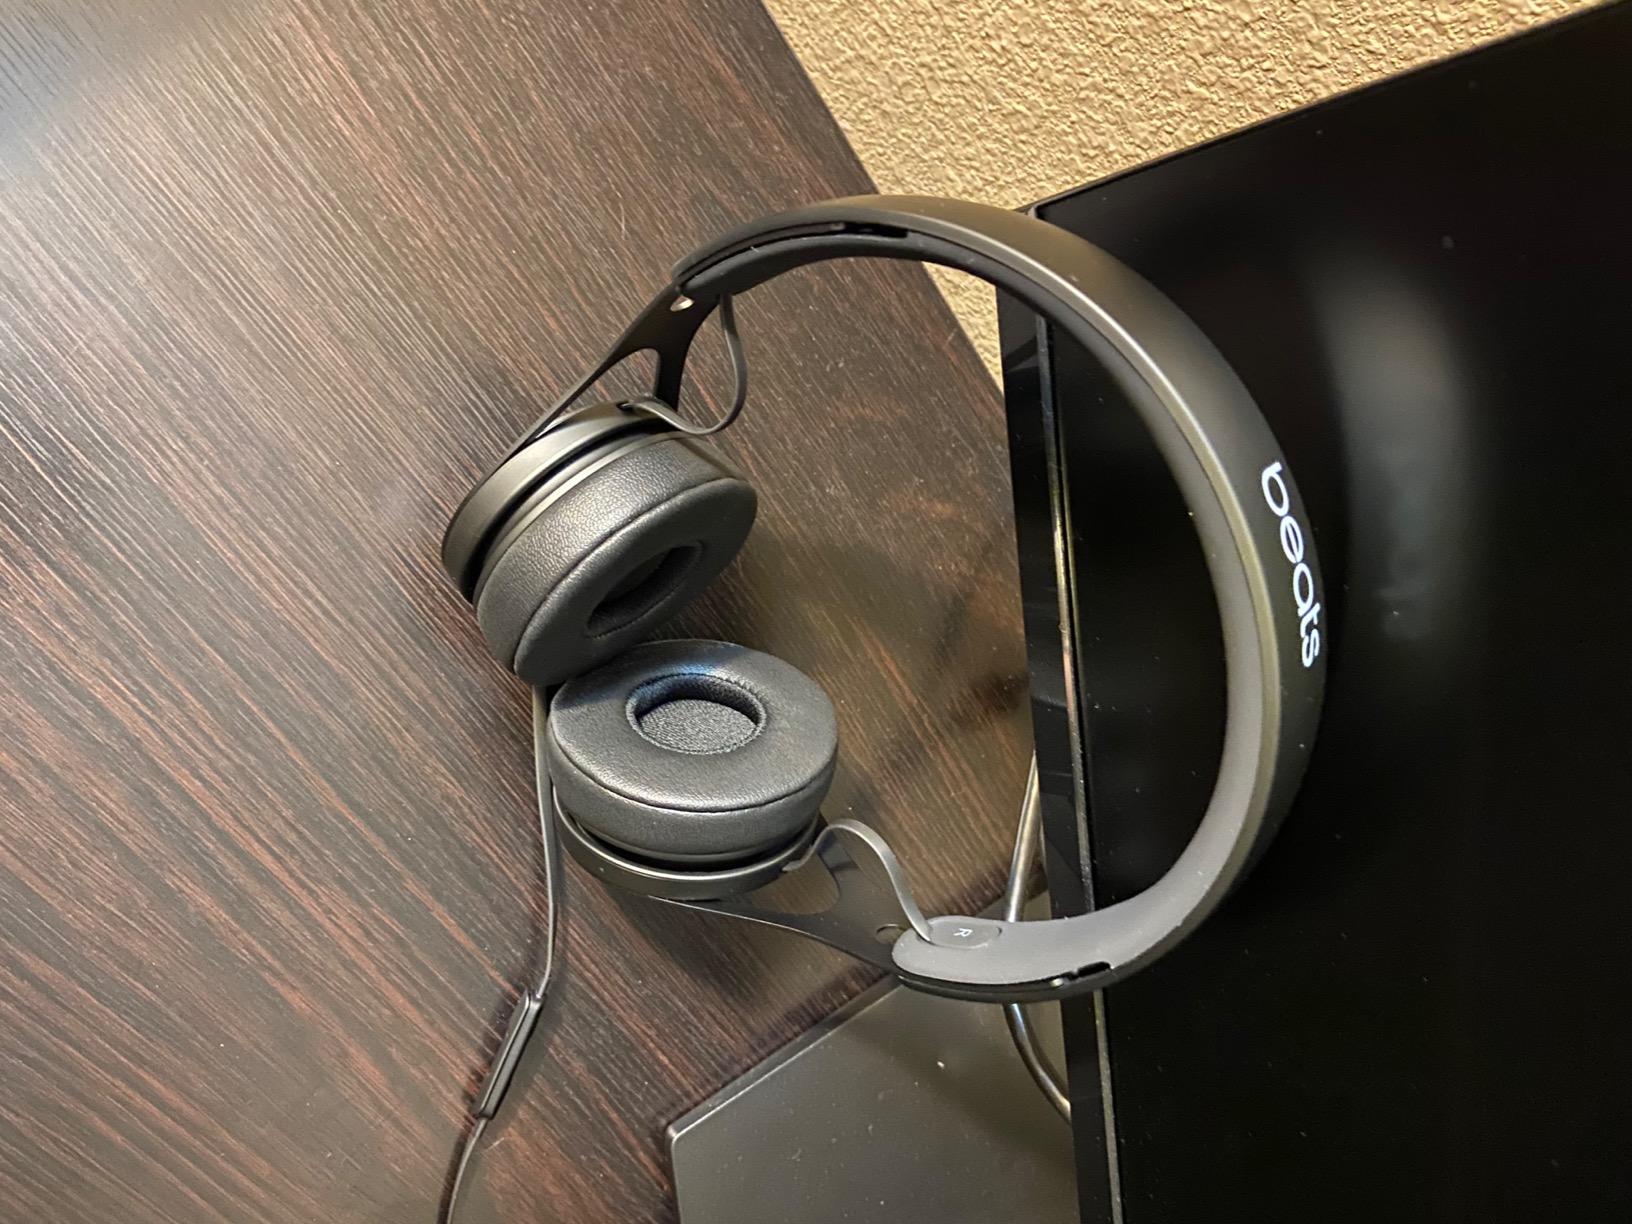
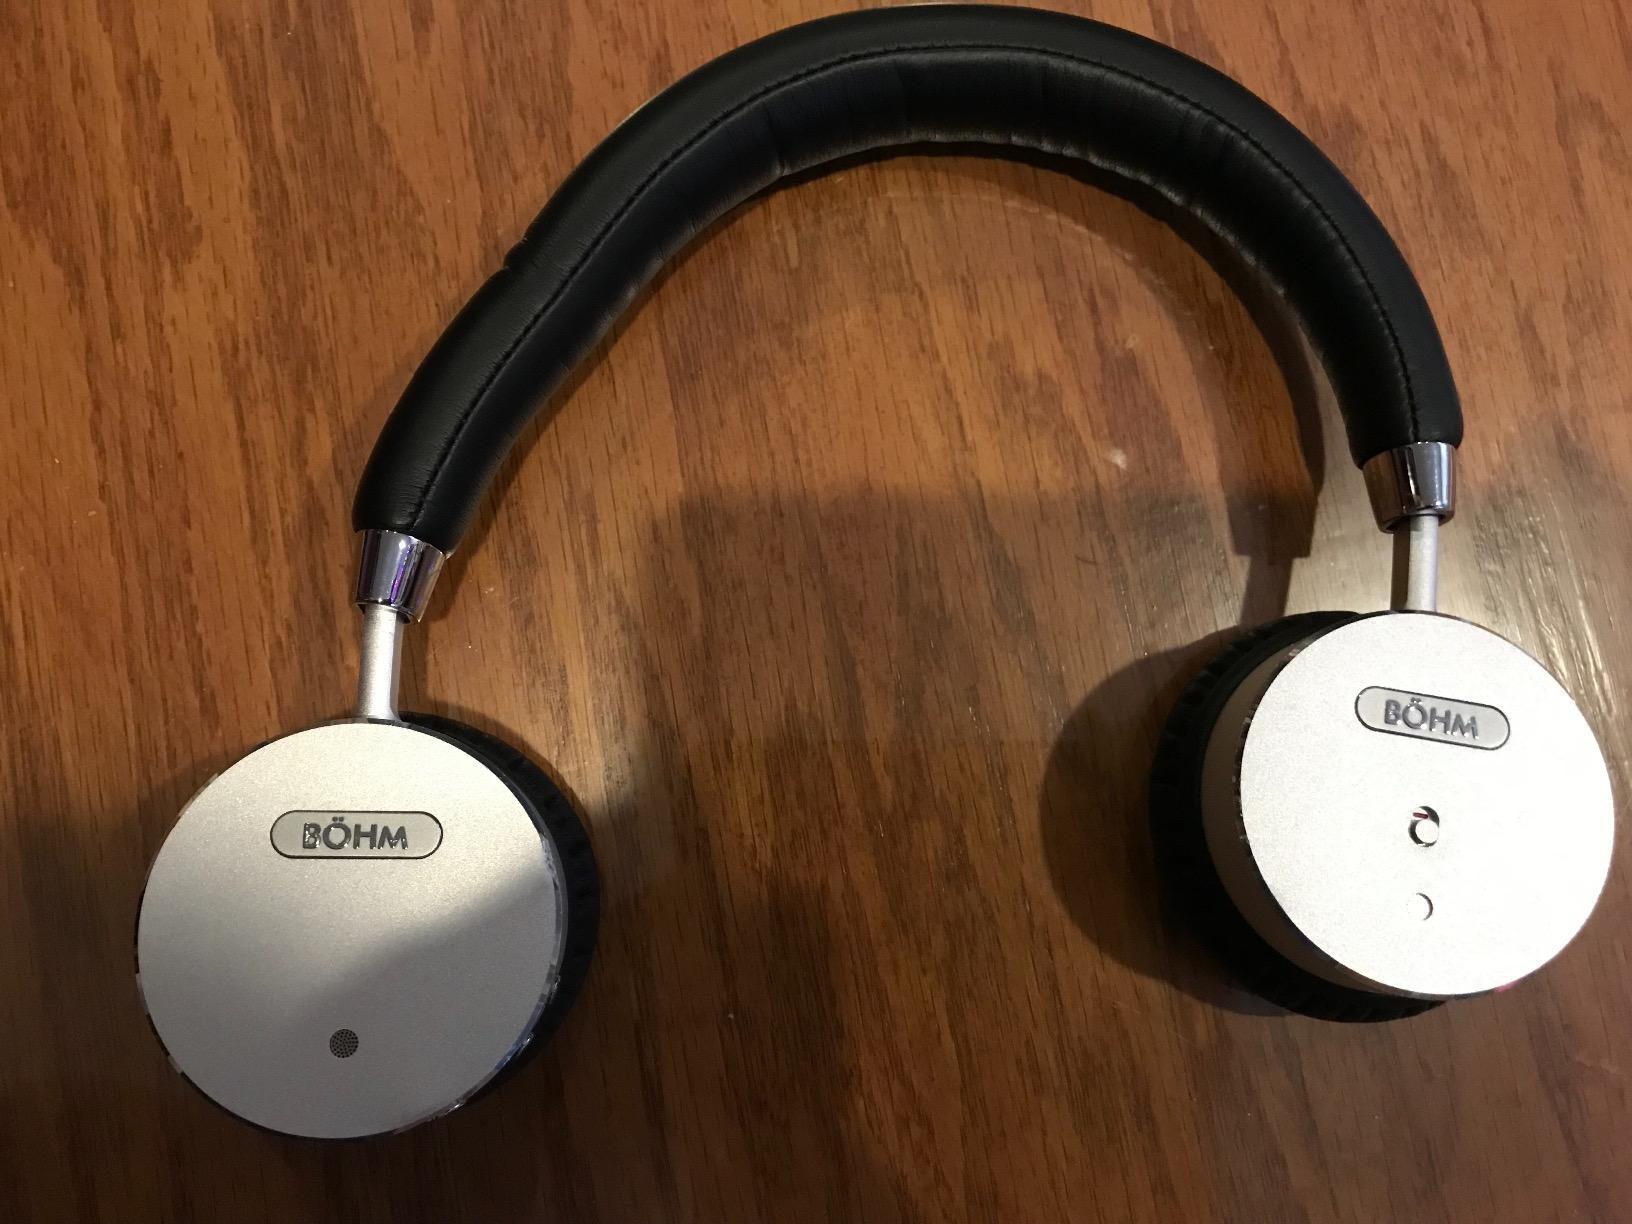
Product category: headphones
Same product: no